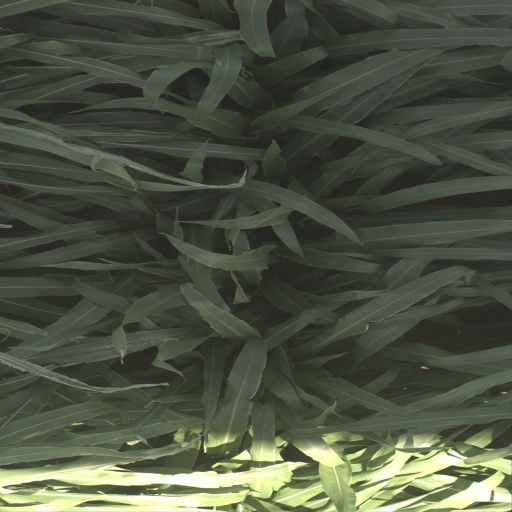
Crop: sorghum